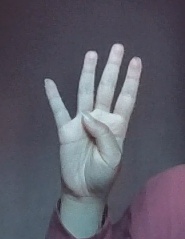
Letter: kaaf